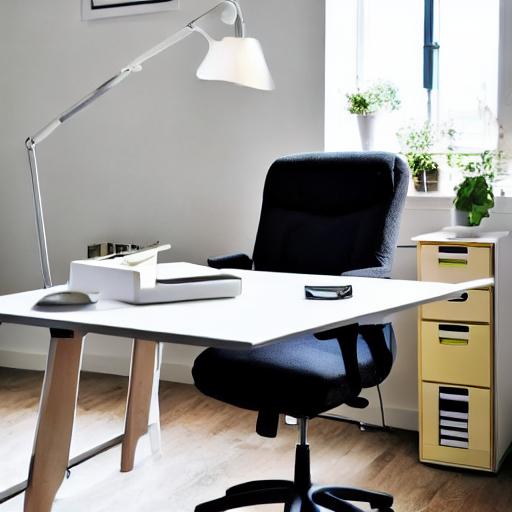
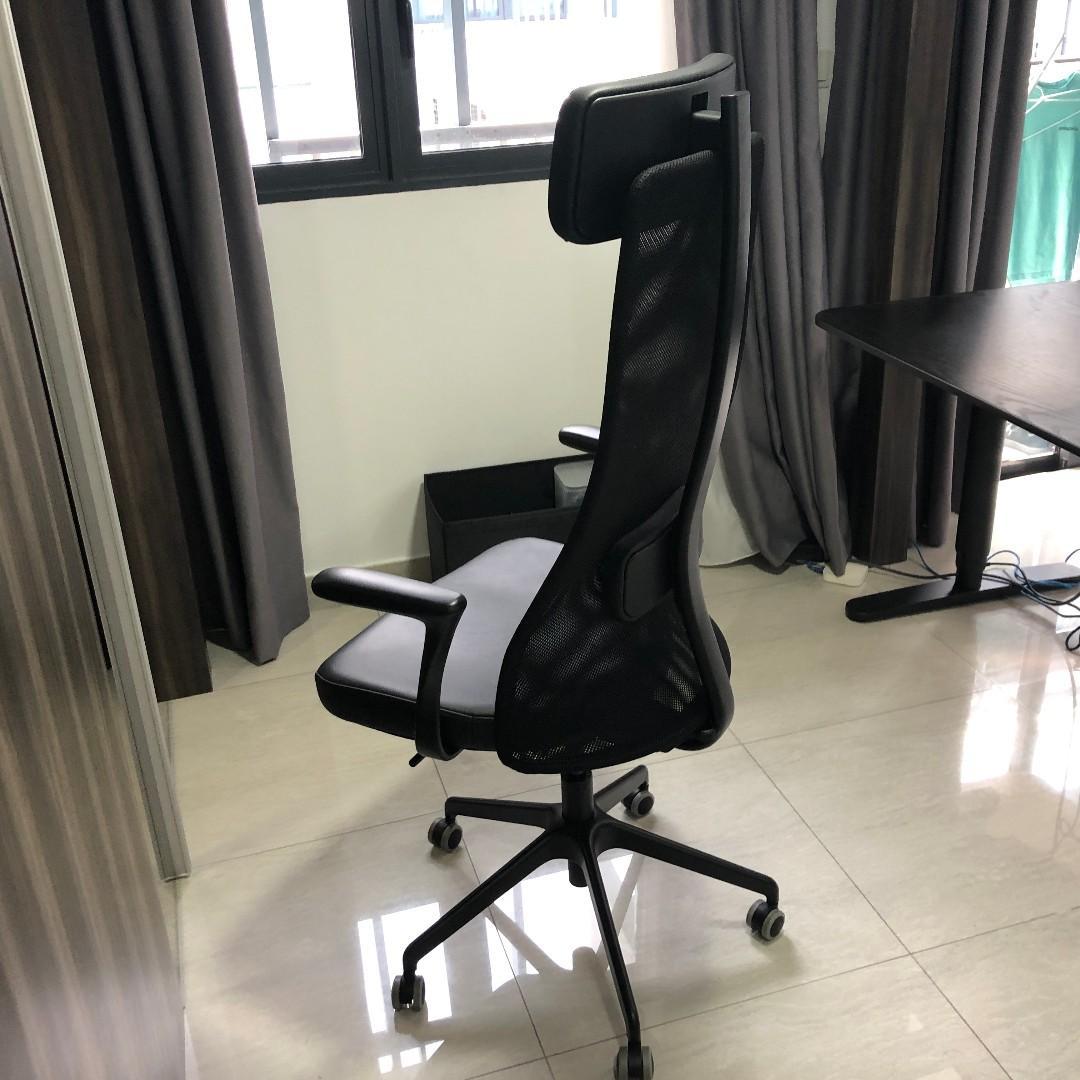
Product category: items_chair
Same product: no